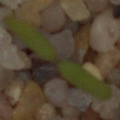
Label: fat_hen